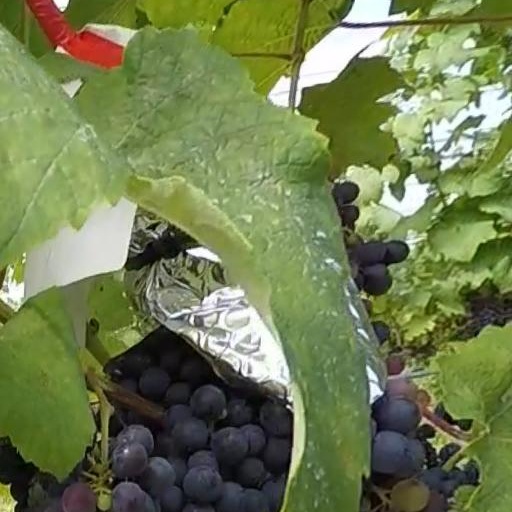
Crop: grape